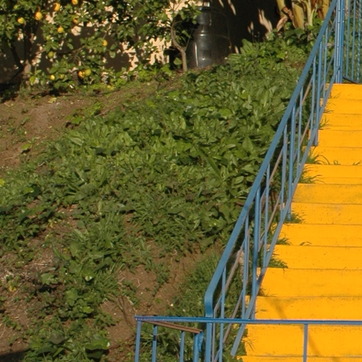
Material: foliage